Babe Ruth

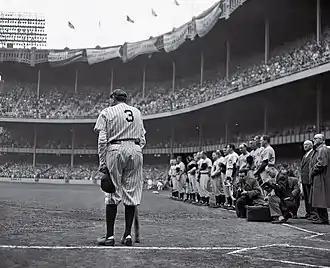
Nat Fein's Pulitzer Prize–winning photo of Ruth titled "Babe Ruth Bows Out" at Yankee Stadium prior to the Yankees' retirement of his jersey number.

Ruth spent part of the offseason of 1925–26 working out at Artie McGovern's gym, where he got back into shape. Barrow and Huggins had rebuilt the team and surrounded the veteran core with good young players like Tony Lazzeri and Lou Gehrig, but the Yankees were not expected to win the pennant.